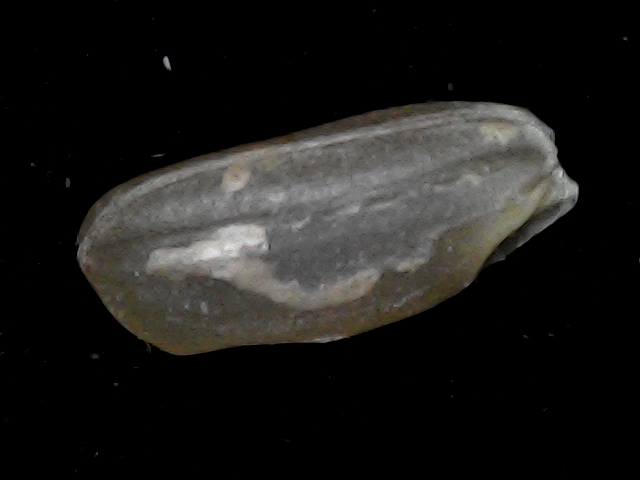
Rice variety: BD76